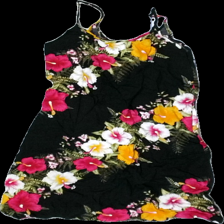
View: front
Type: Dress
Category: Ladies
Brand: Missing
Material: 100% Viscose
Pattern: Floral print
Cut: Regular
Price range: <50
Recommended usage: Recycle
Description: Floral print dress